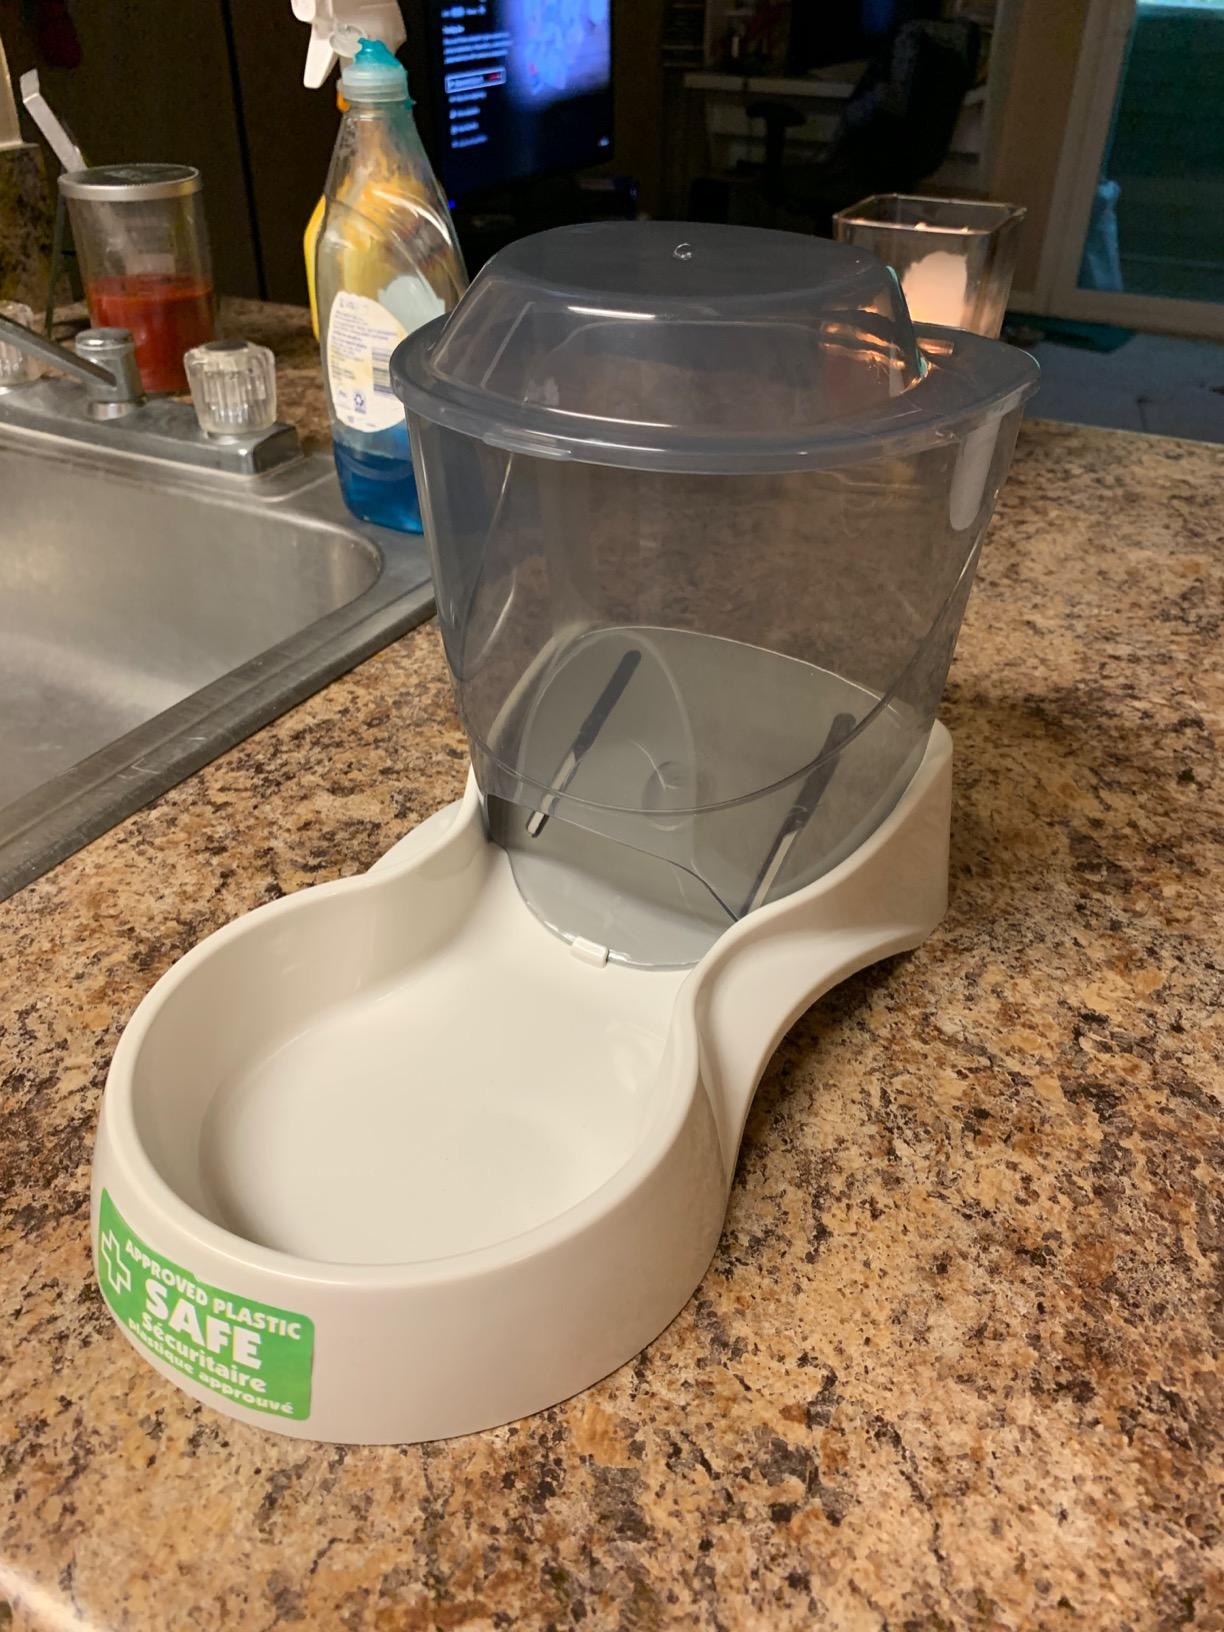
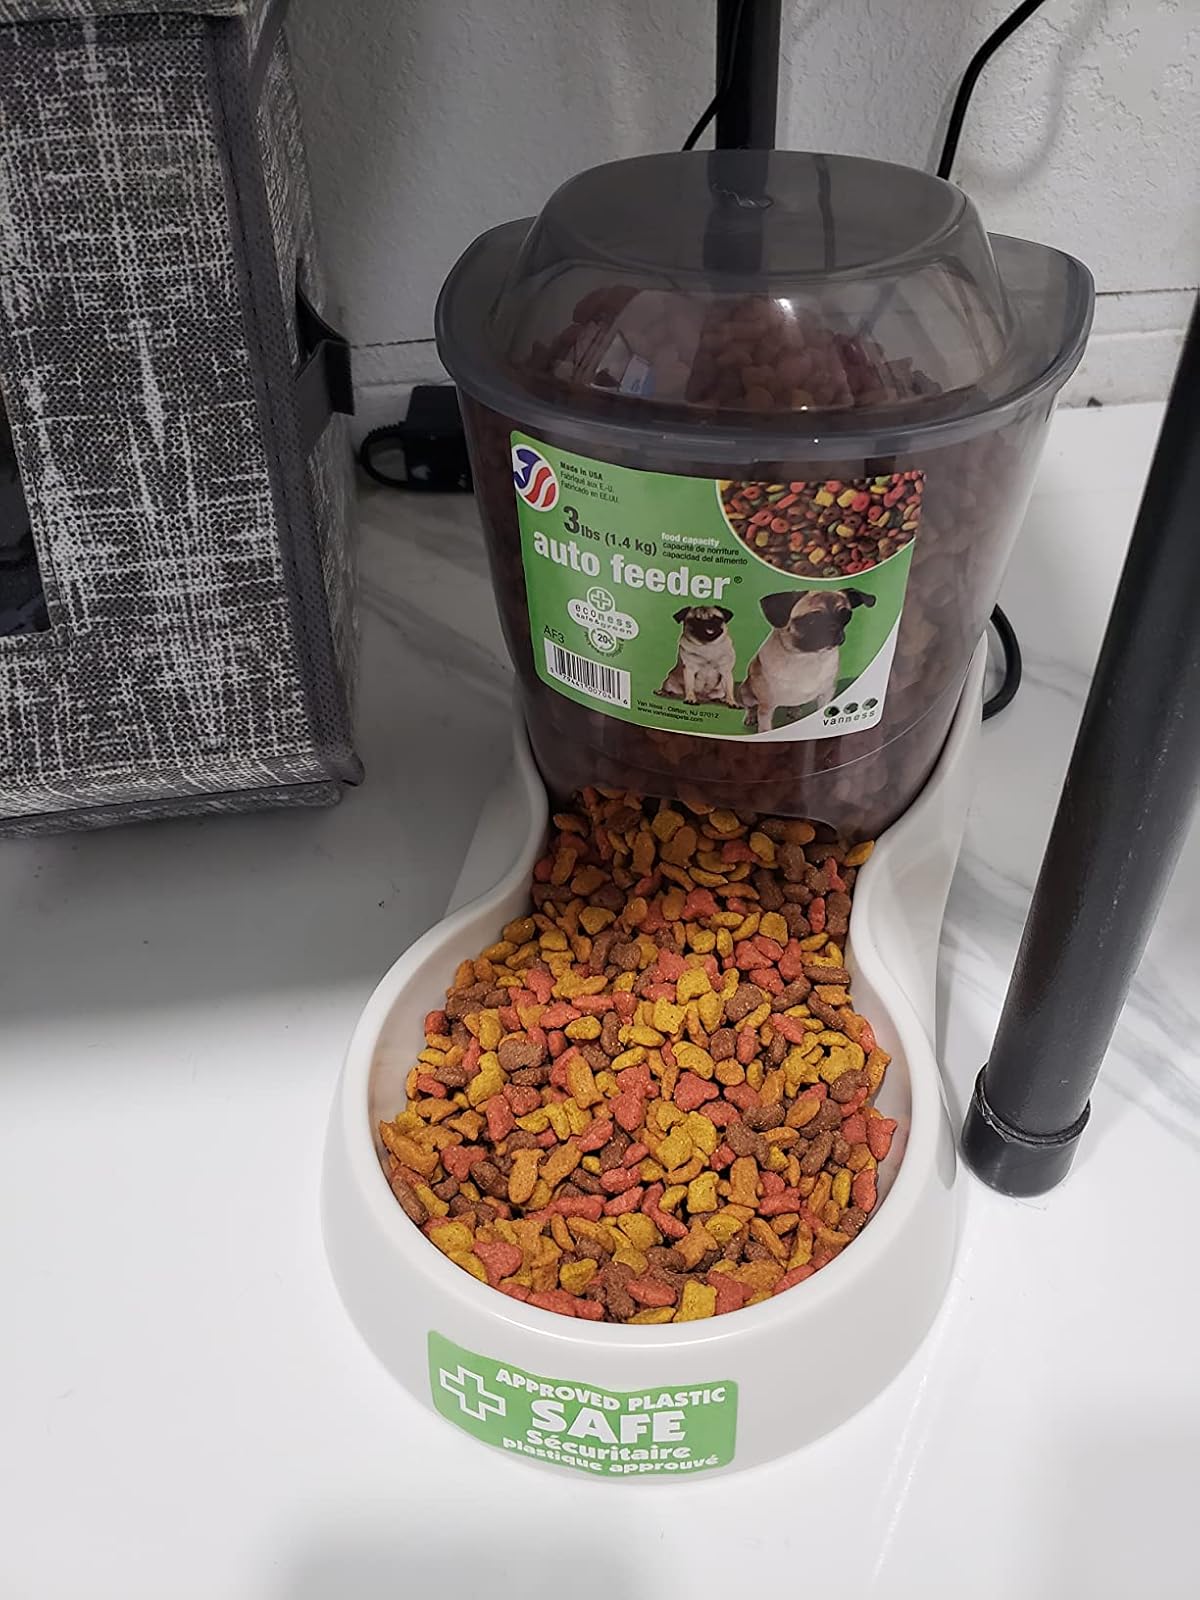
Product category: items_feeder
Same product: yes